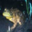
Label: frog